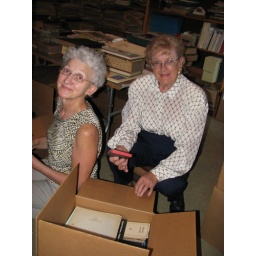
Helping pack books in the archives to library book project. After the books are removed, the organization of the archives can proceed.